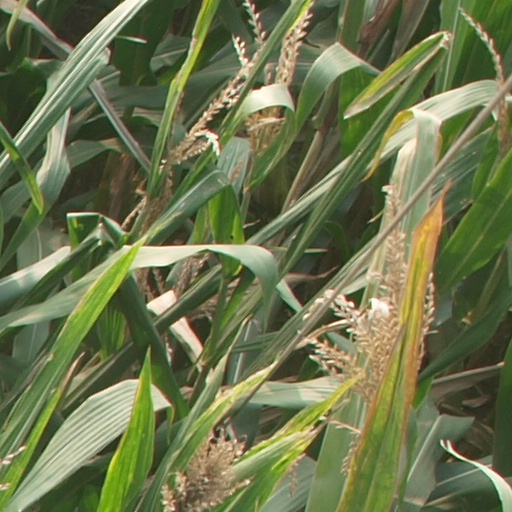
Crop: maize; corn